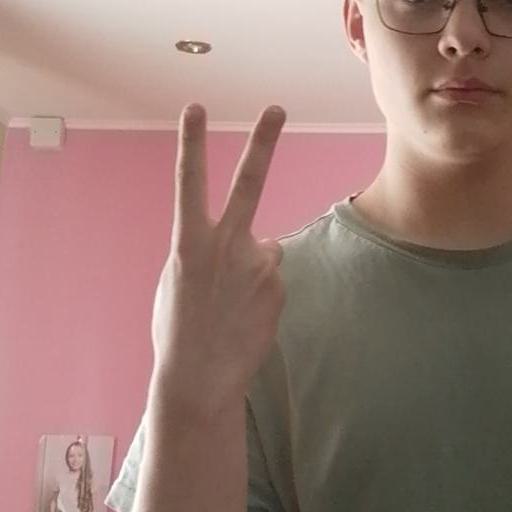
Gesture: peace_inverted